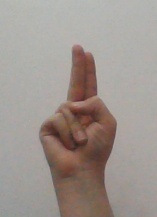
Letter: taa